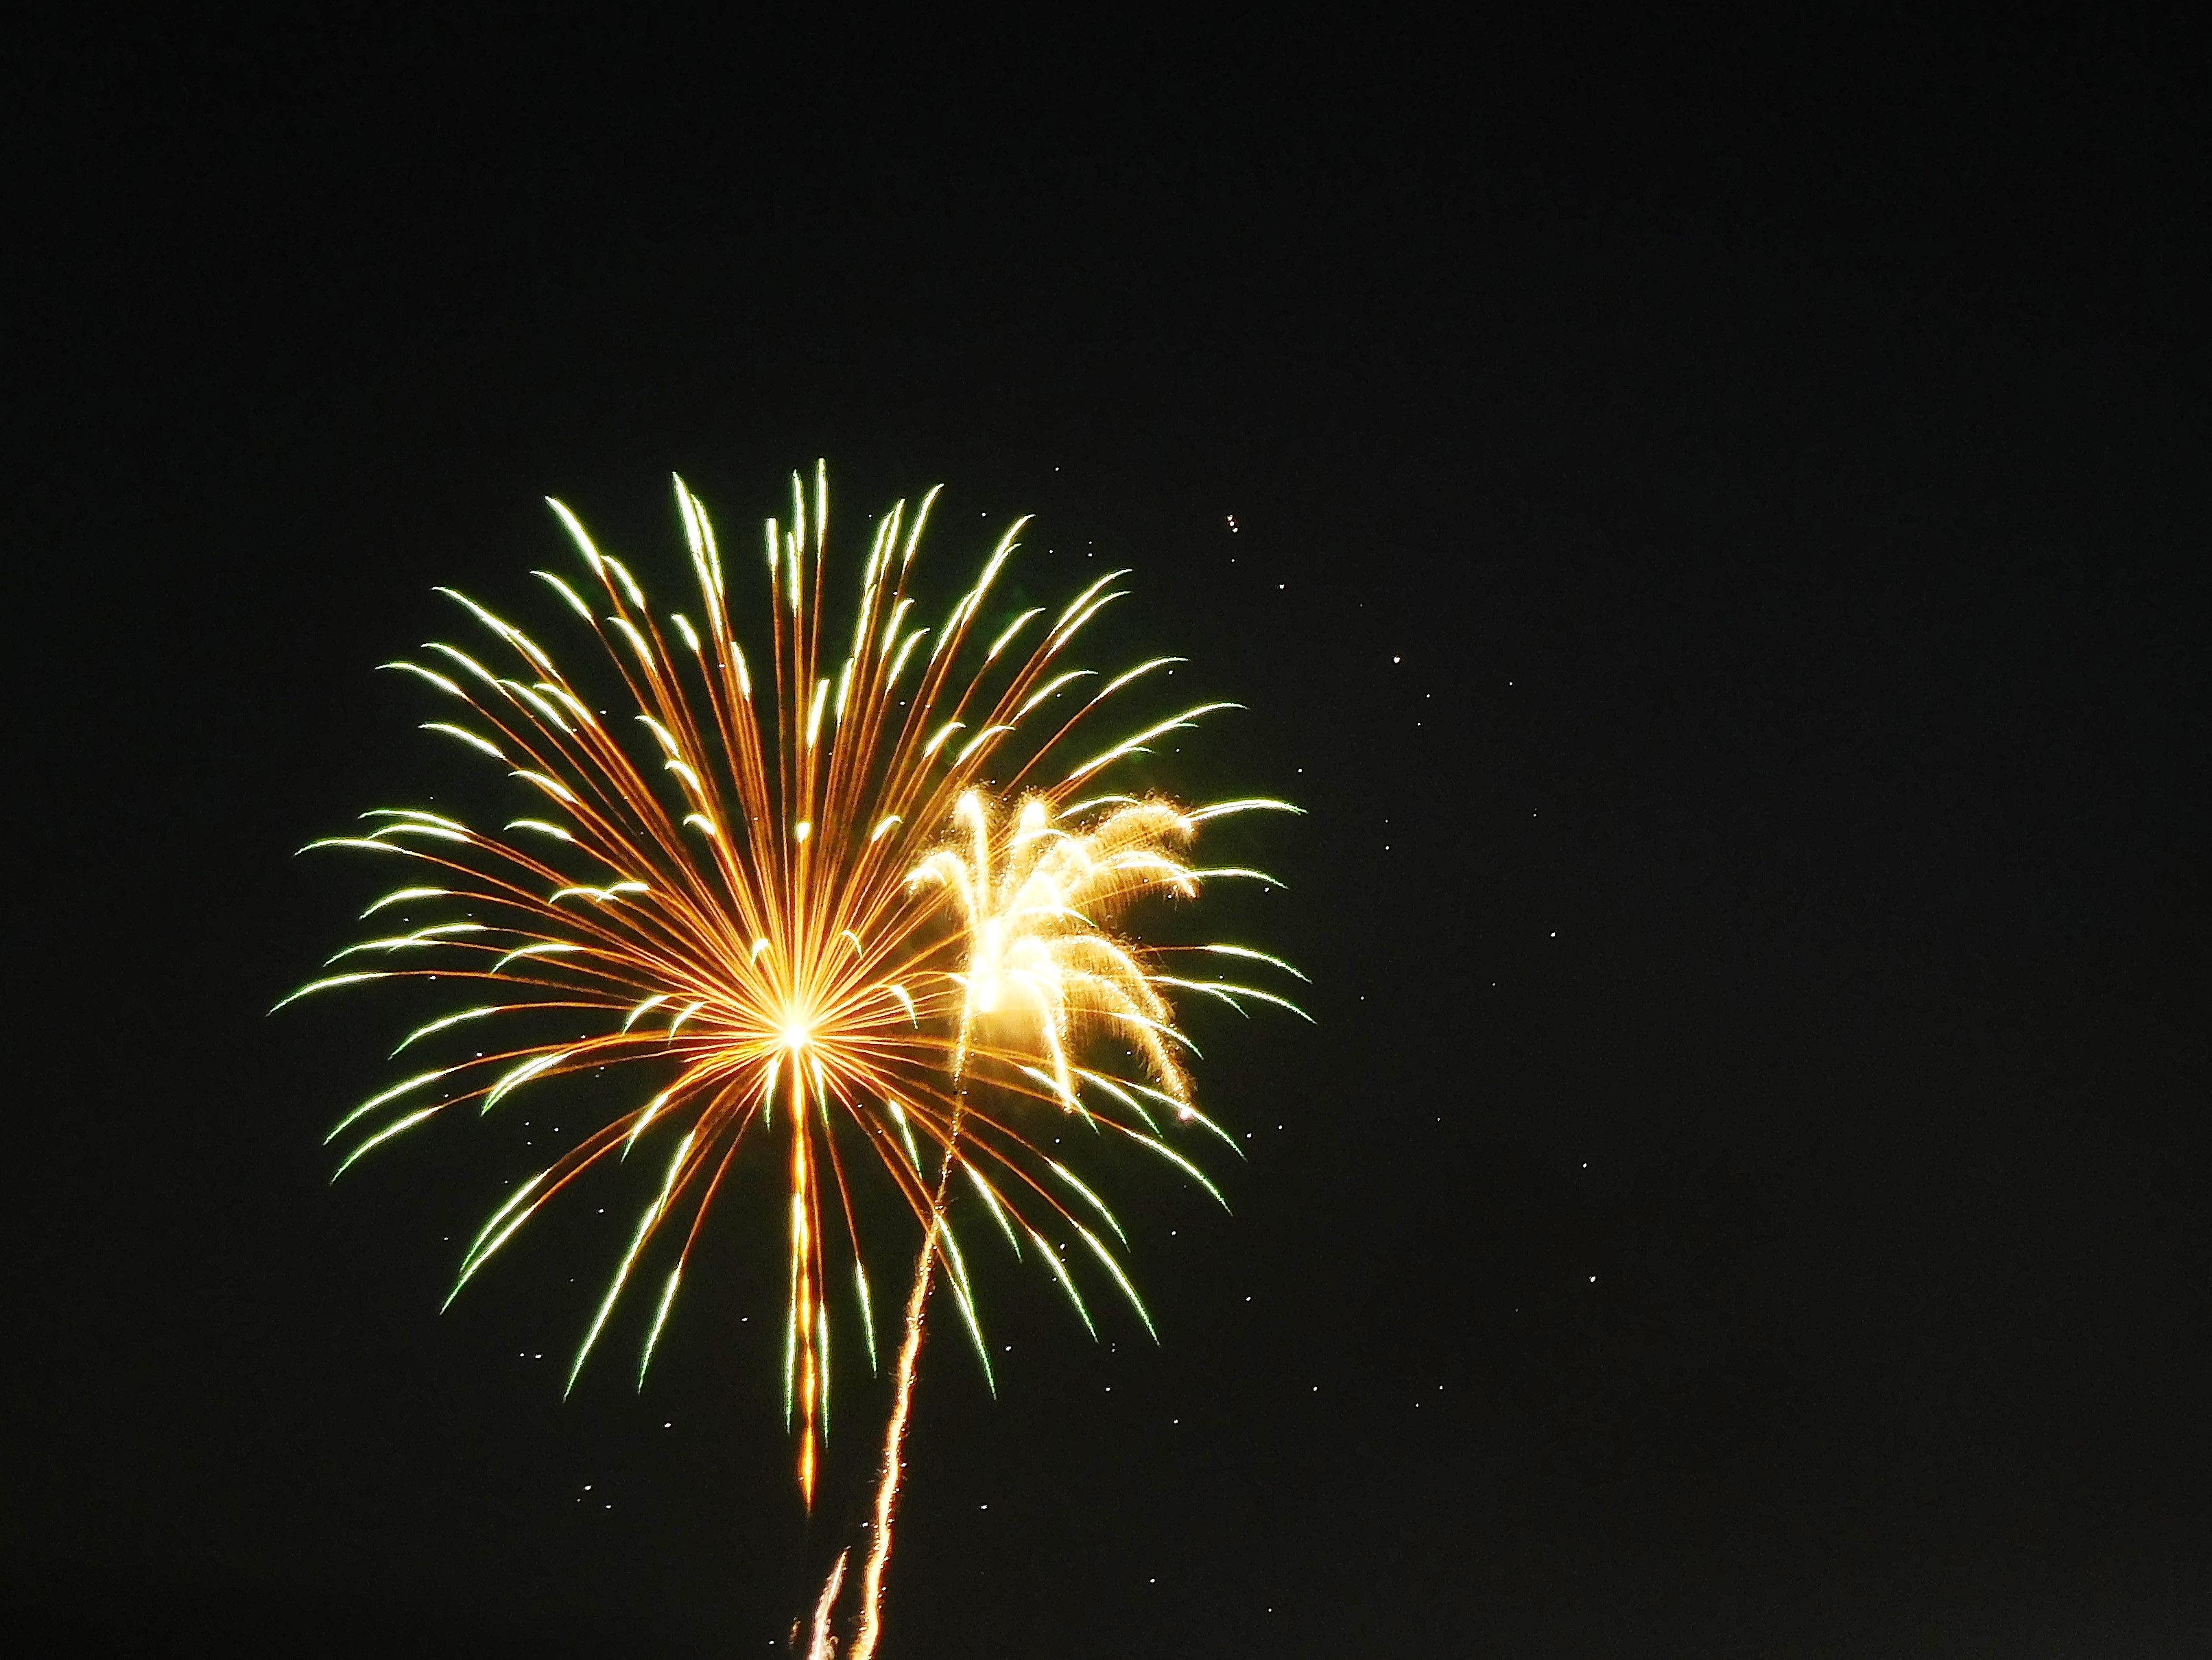
night, recreation, celebration, independence day, fireworks, event, july 4th, outdoor recreation